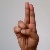
The image shows a hand gesture representing the letter 'U' in Indian Sign Language.